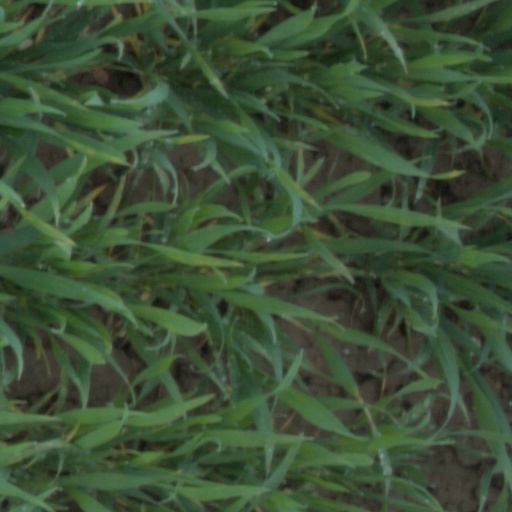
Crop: wheat